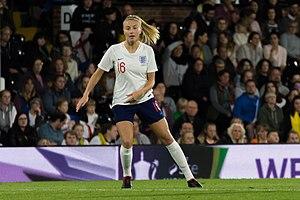
Leah Cathrine Williamson est une footballeuse anglaise née le 29 mars 1997 à Milton Keynes. Actuellement avec Arsenal, elle joue au poste de milieu de terrain ou défenseuse.